Legacy: Dark Shadows

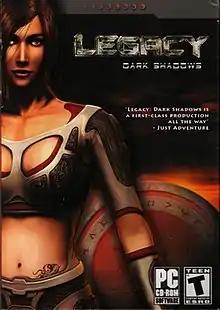

Legacy: Dark Shadows is an adventure video game reminiscent of the game "The Longest Journey" and released in 2004.